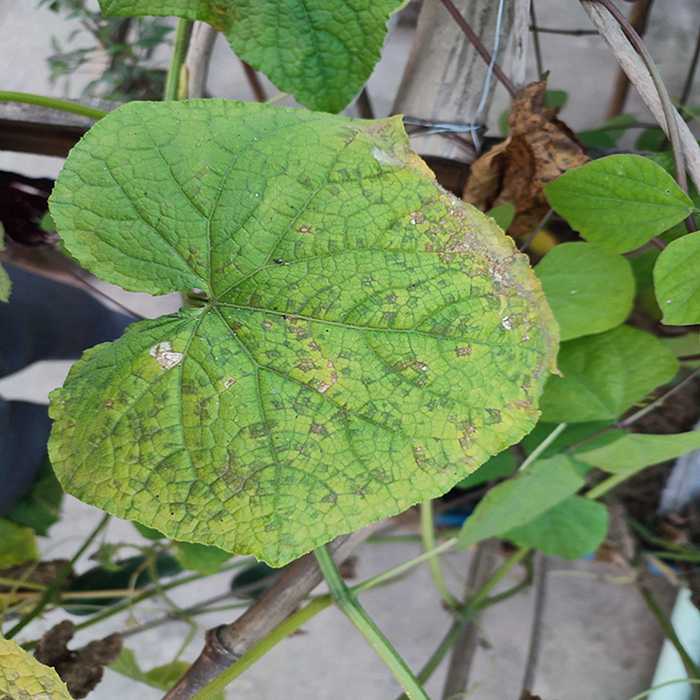
Plant: Cucumber
Label: Downy mildew